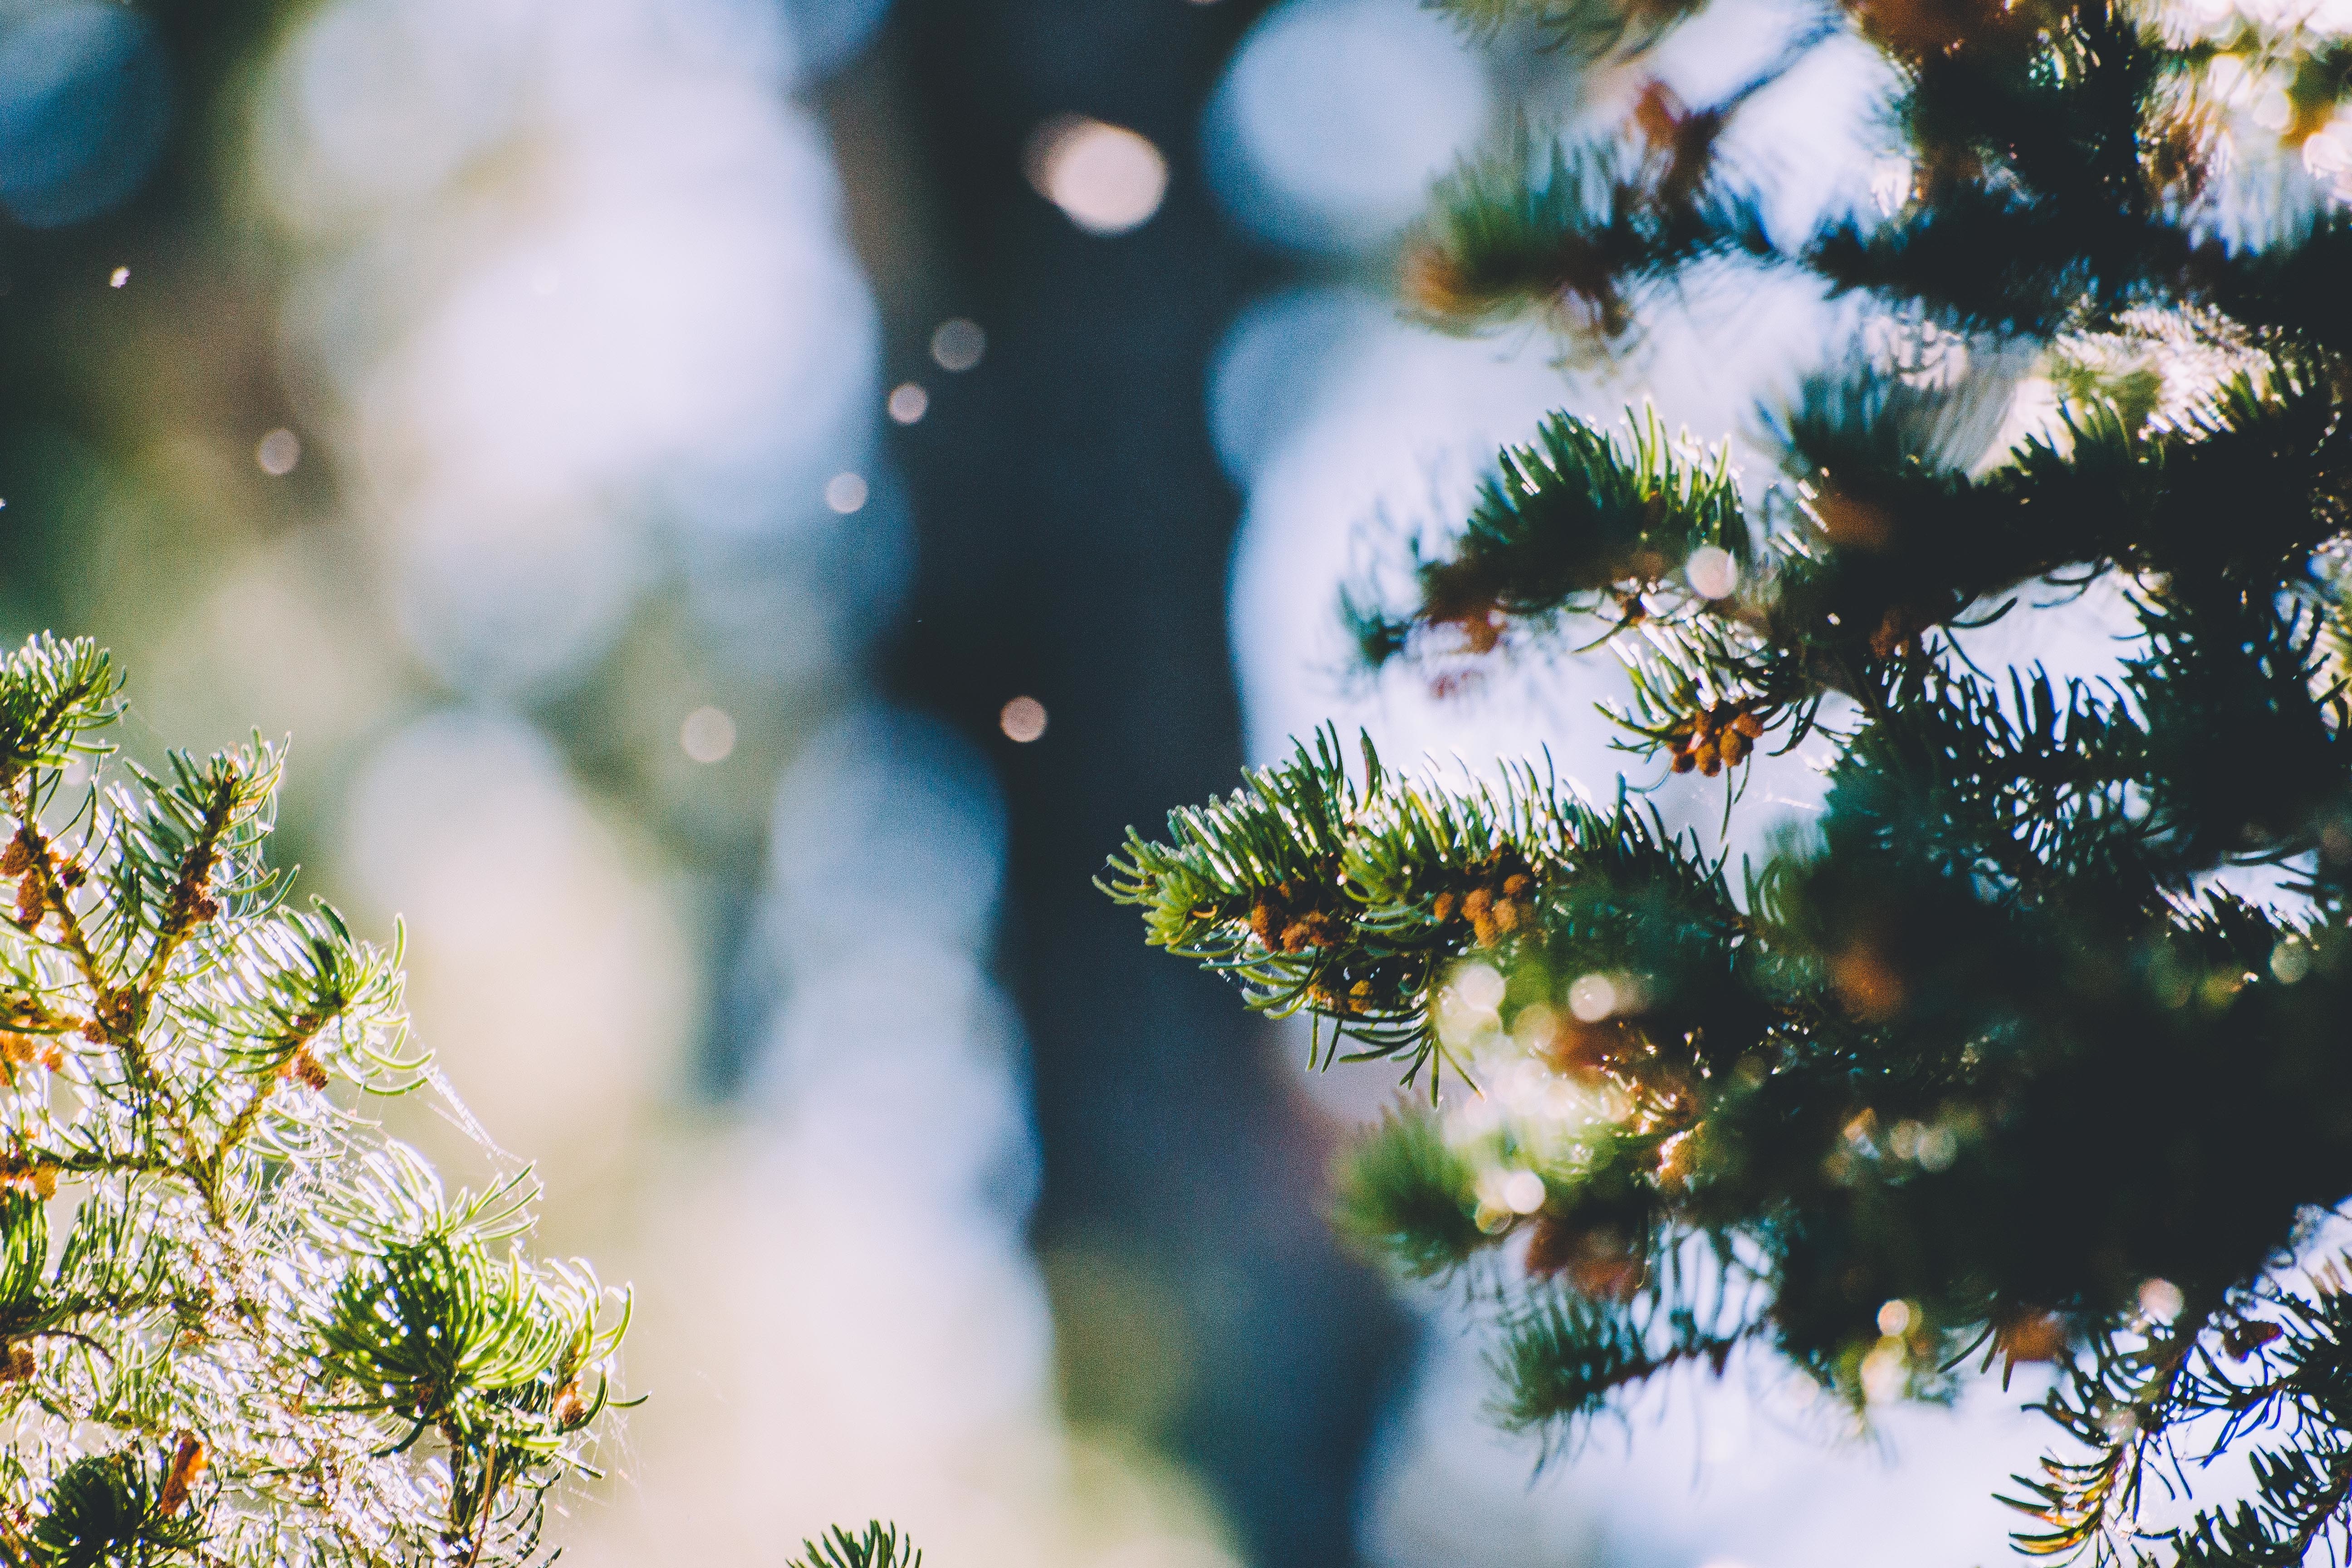
tree, nature, branch, blossom, plant, sunlight, leaf, flower, green, reflection, autumn, botany, fir, flora, christmas tree, season, macro photography, woody plant